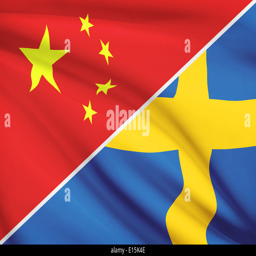
flags blowing in the wind .